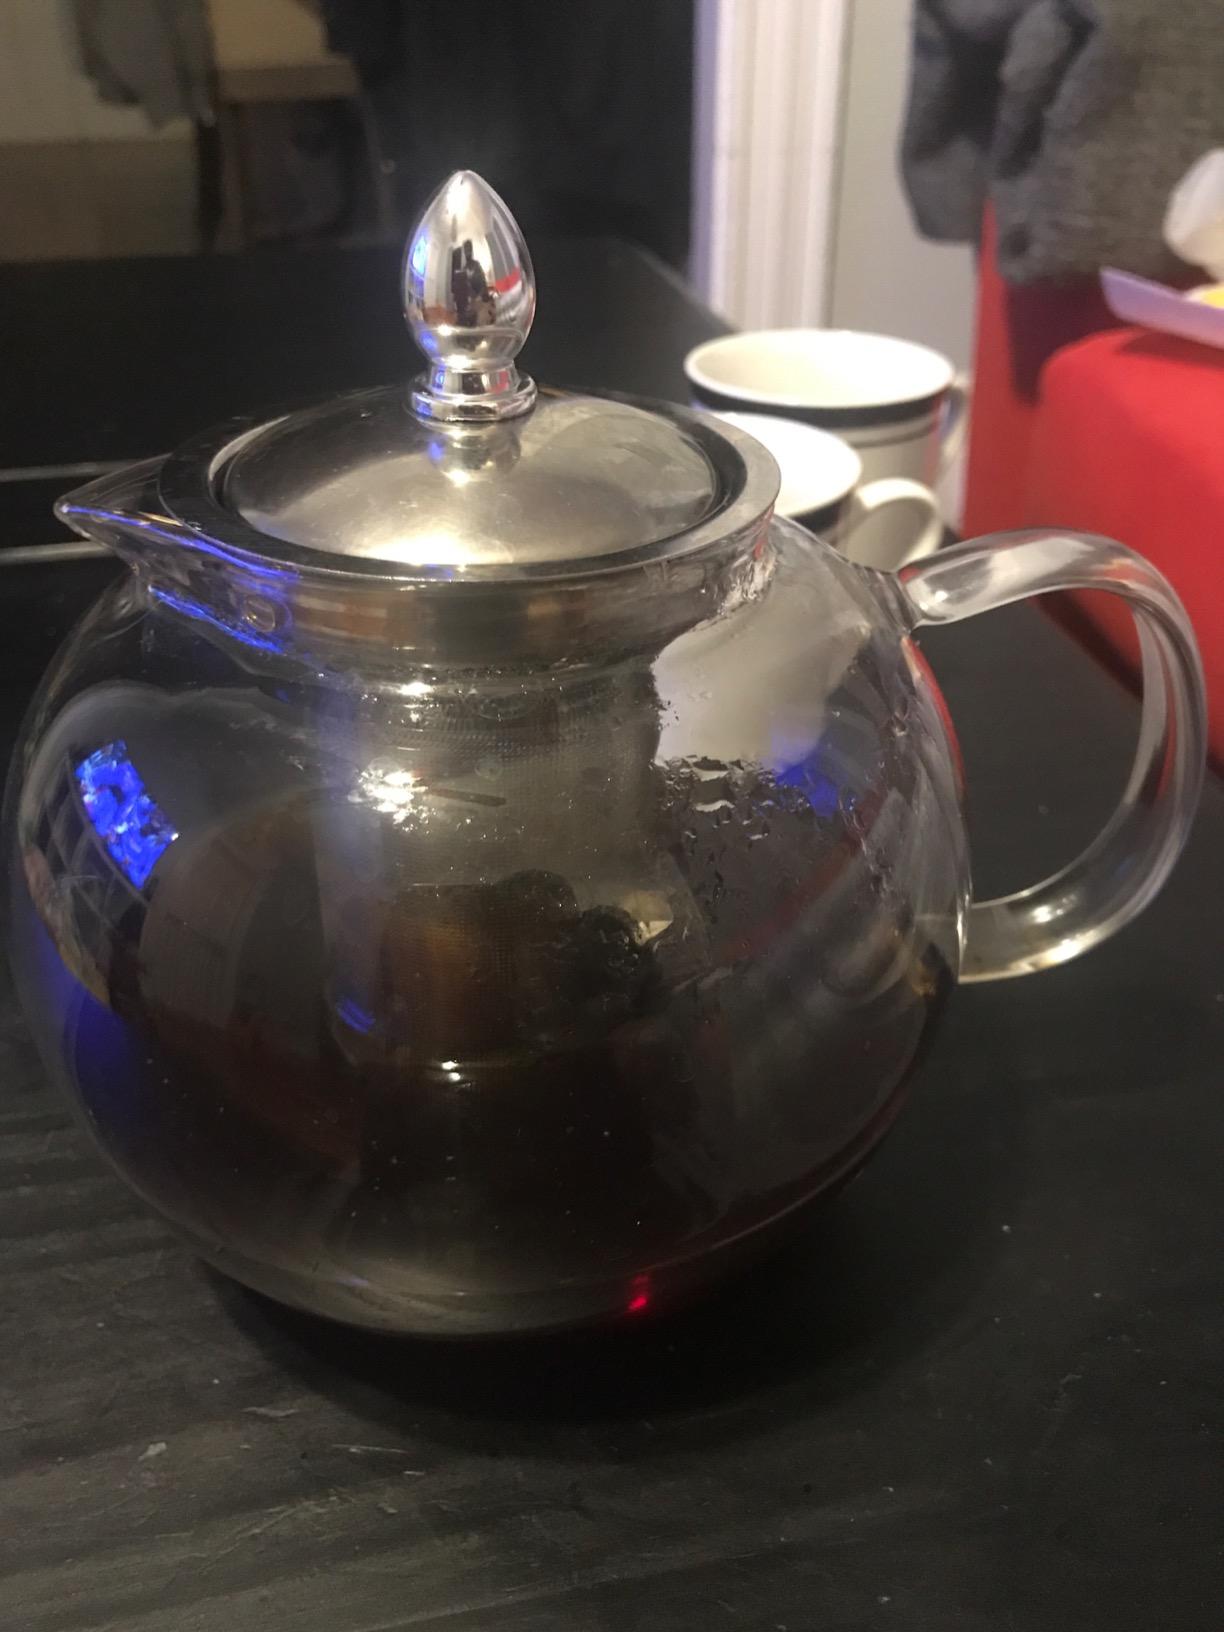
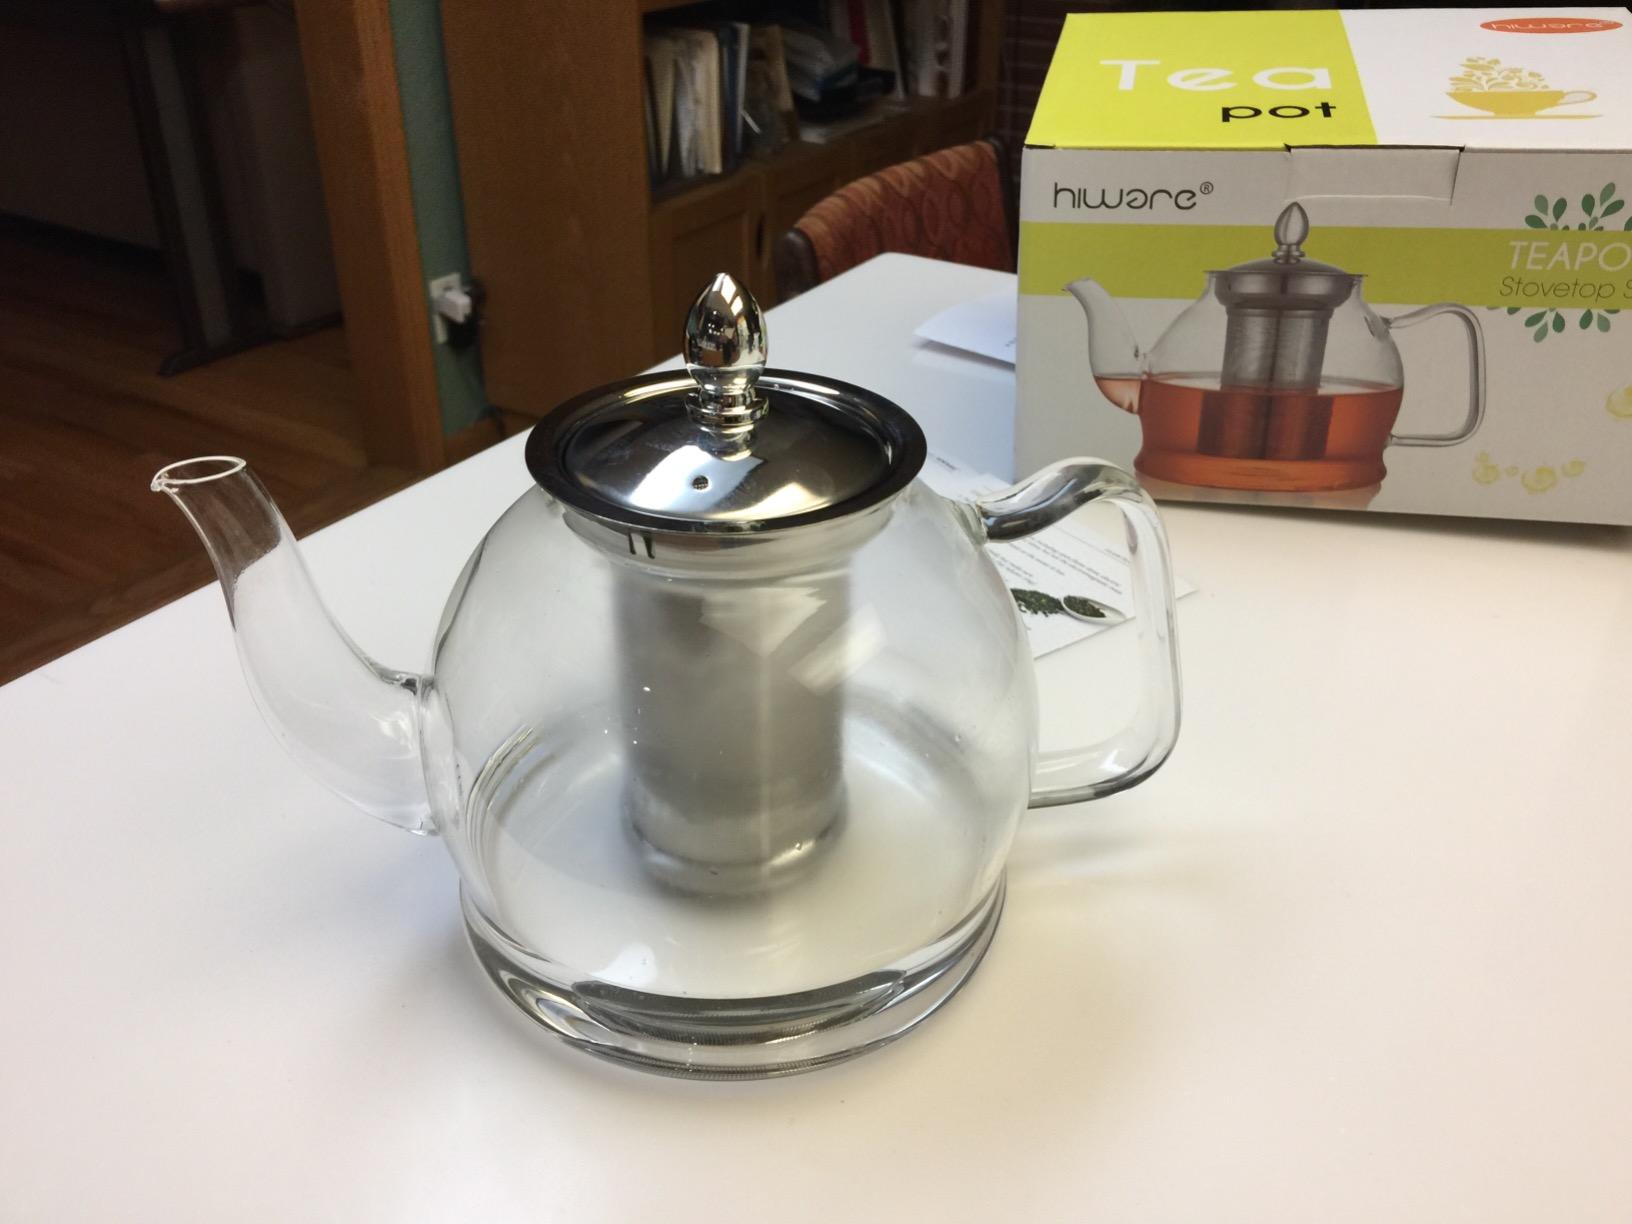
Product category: items_kettle
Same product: no